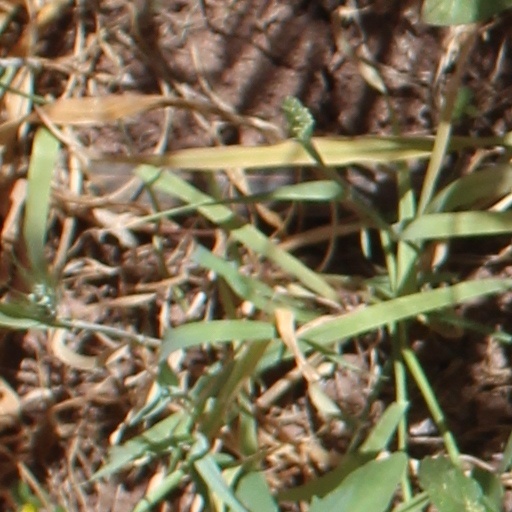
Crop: wheat